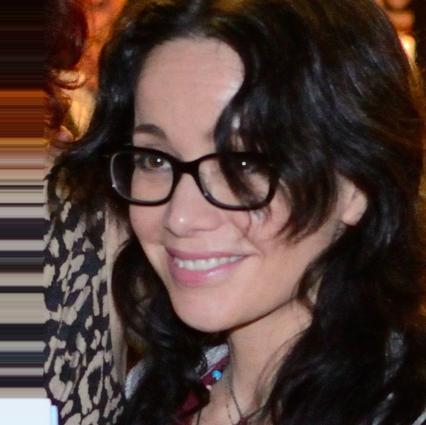
Age: 47